Marine Corps Recruiting Command

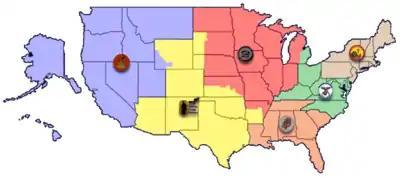
Map of the Recruiting Districts

For the purposes of recruiting Marines, the United States is divided into two regions. The Eastern Recruiting Region mostly covers districts east of the Mississippi River. The Western Recruiting Region predominately covers districts west of the Mississippi.